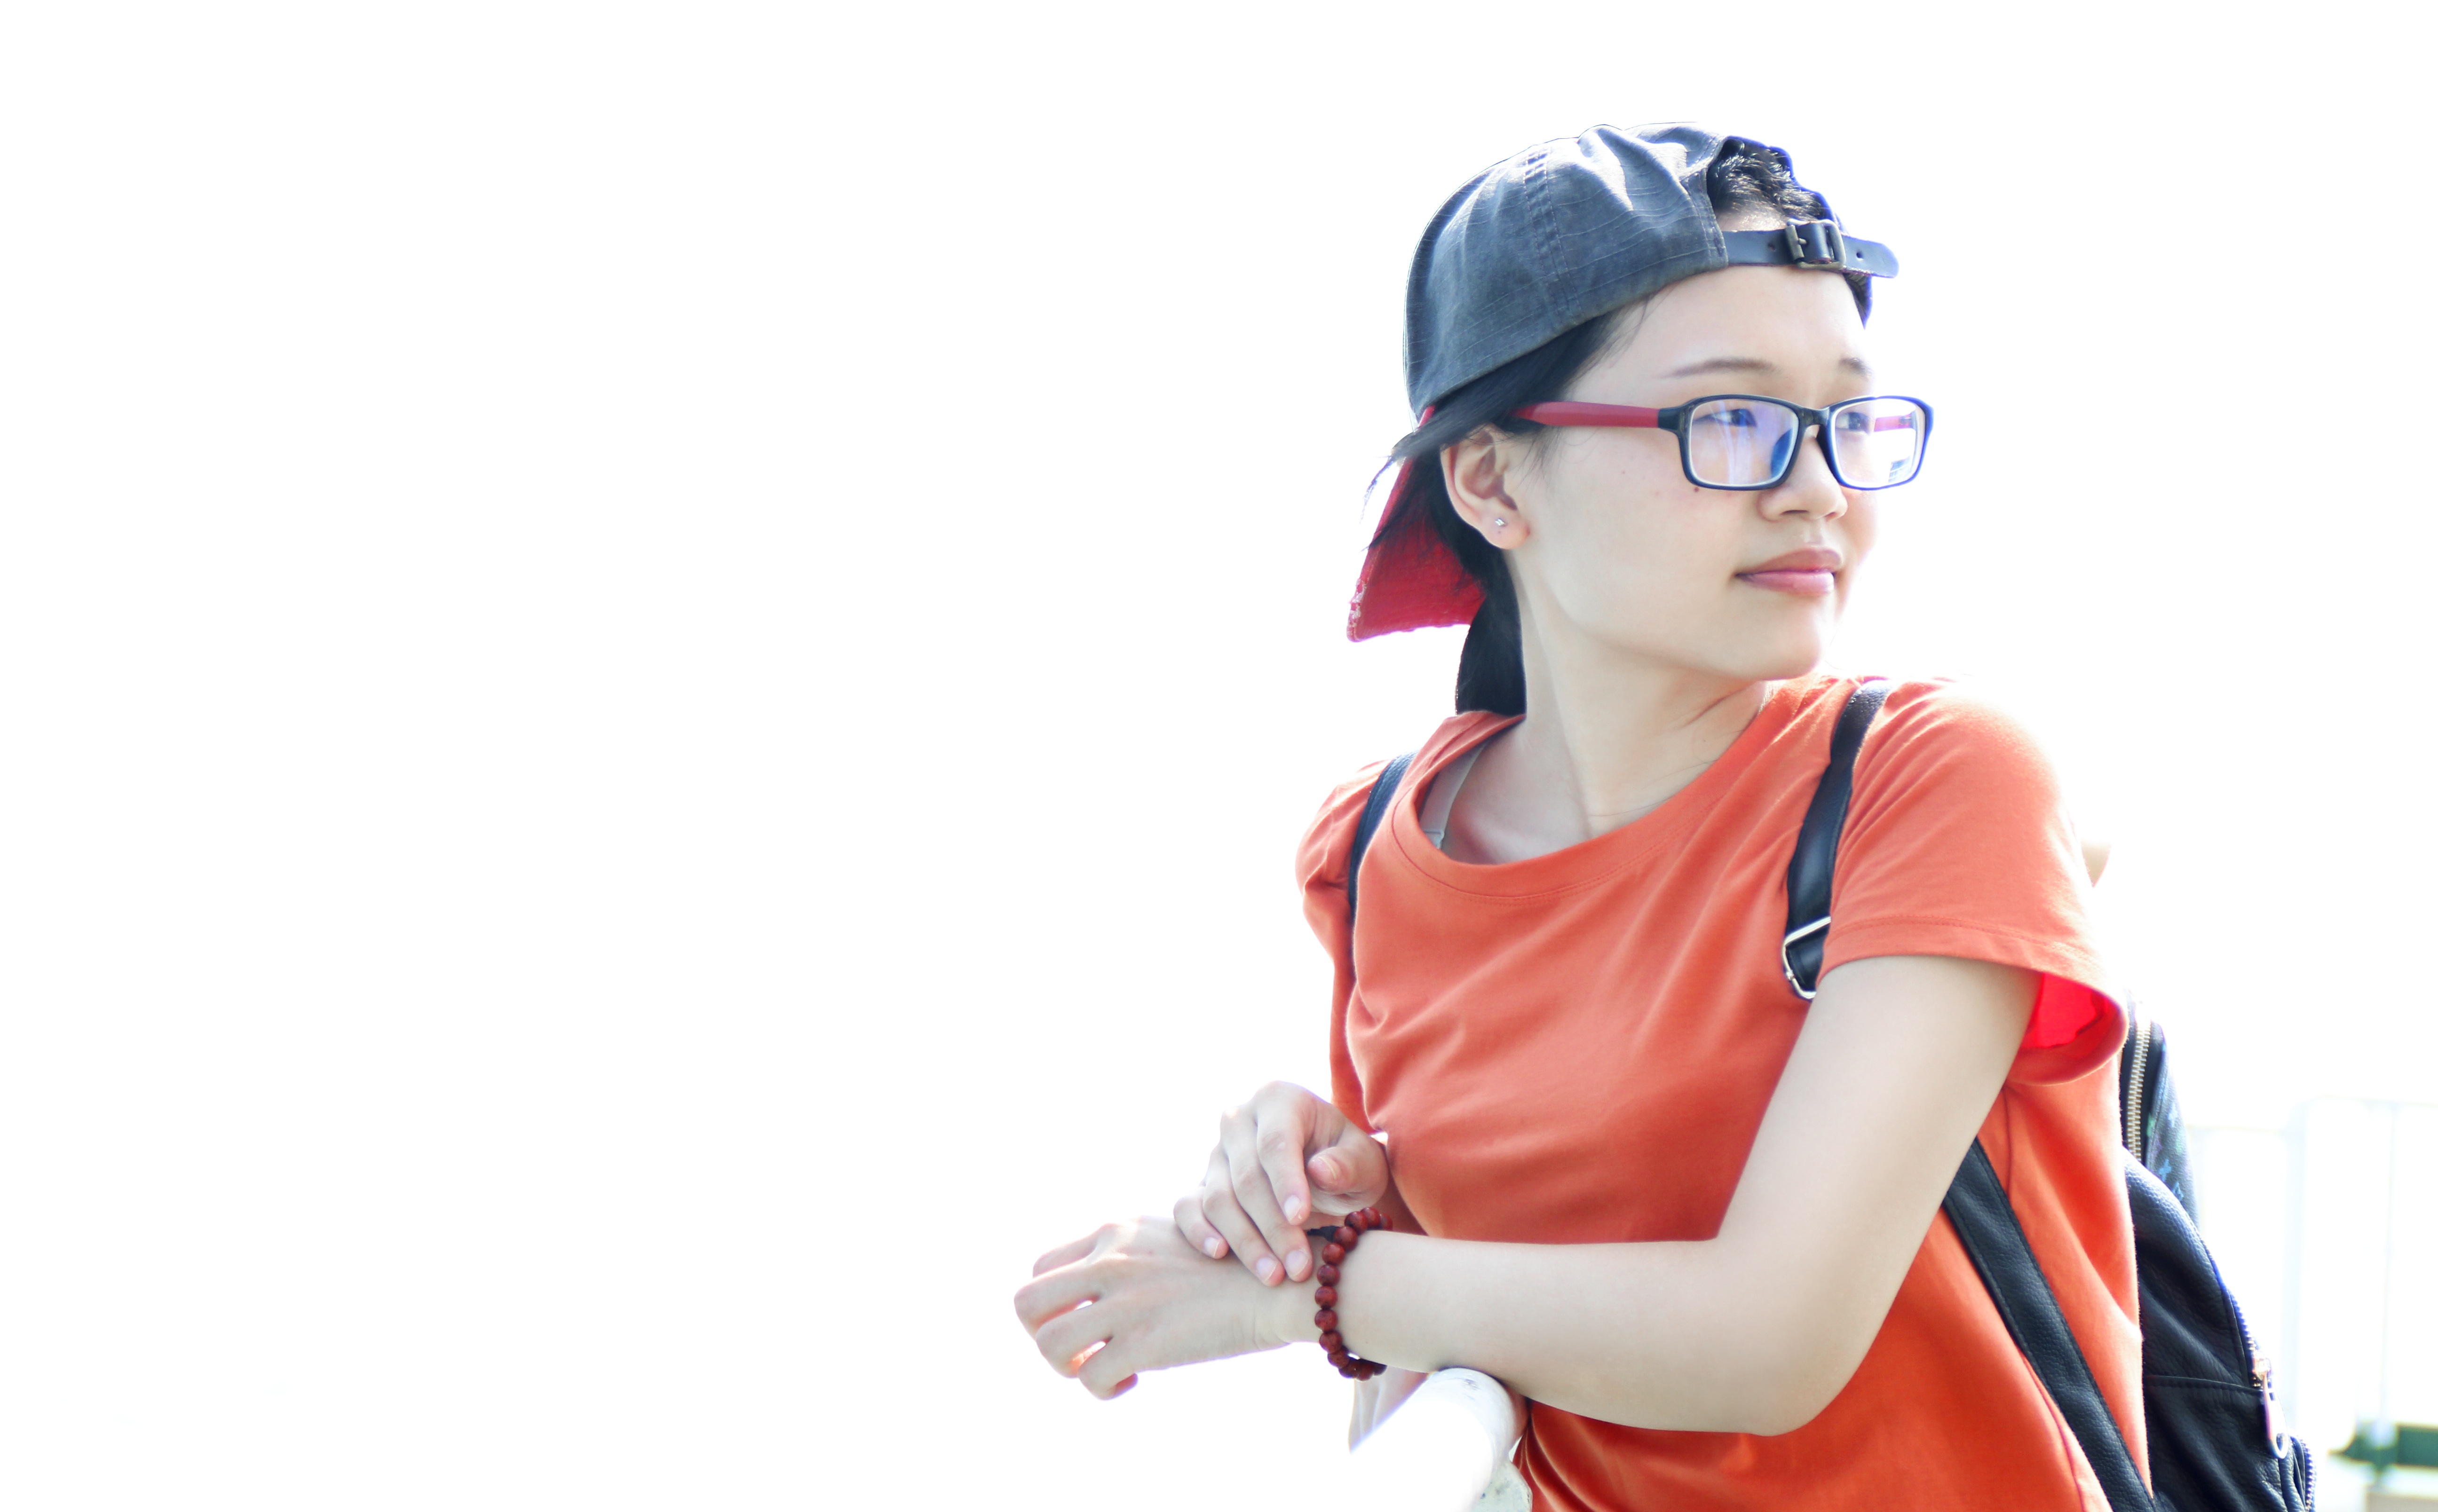
person, woman, finger, cat, asia, clothing, girls, glasses, eyewear, beautiful, images, costume, china, vision care